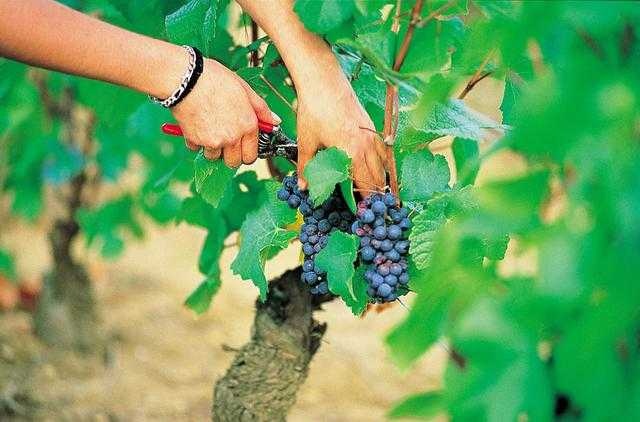
Label: Grapes